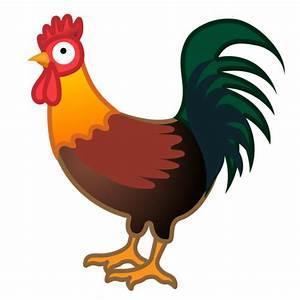
chicken